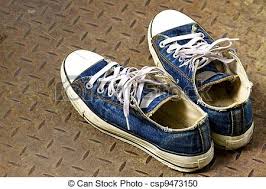
Waste category: shoes